E.T. the Extra-Terrestrial

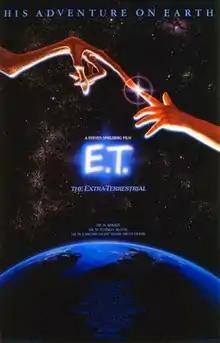
Theatrical release poster by John Alvin

E.T. the Extra-Terrestrial (or simply E.T.) is a 1982 American science fiction film produced and directed by Steven Spielberg and written by Melissa Mathison. It tells the story of Elliott, a boy who befriends an extraterrestrial he names E.T. who has been stranded on Earth. Along with his friends and family, Elliott must find a way to help E.T. find his way home. The film stars Dee Wallace, Henry Thomas, Peter Coyote, Robert MacNaughton, and Drew Barrymore.